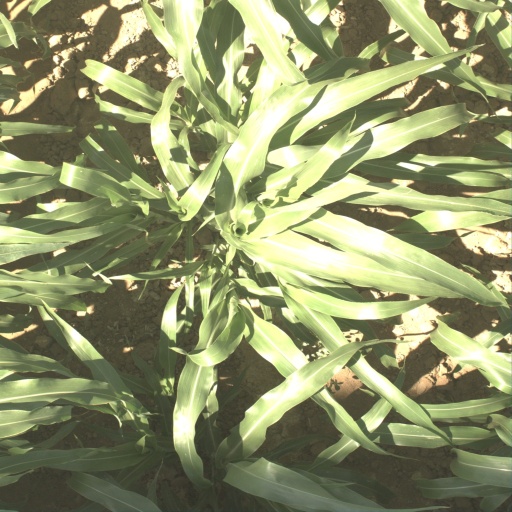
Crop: sorghum